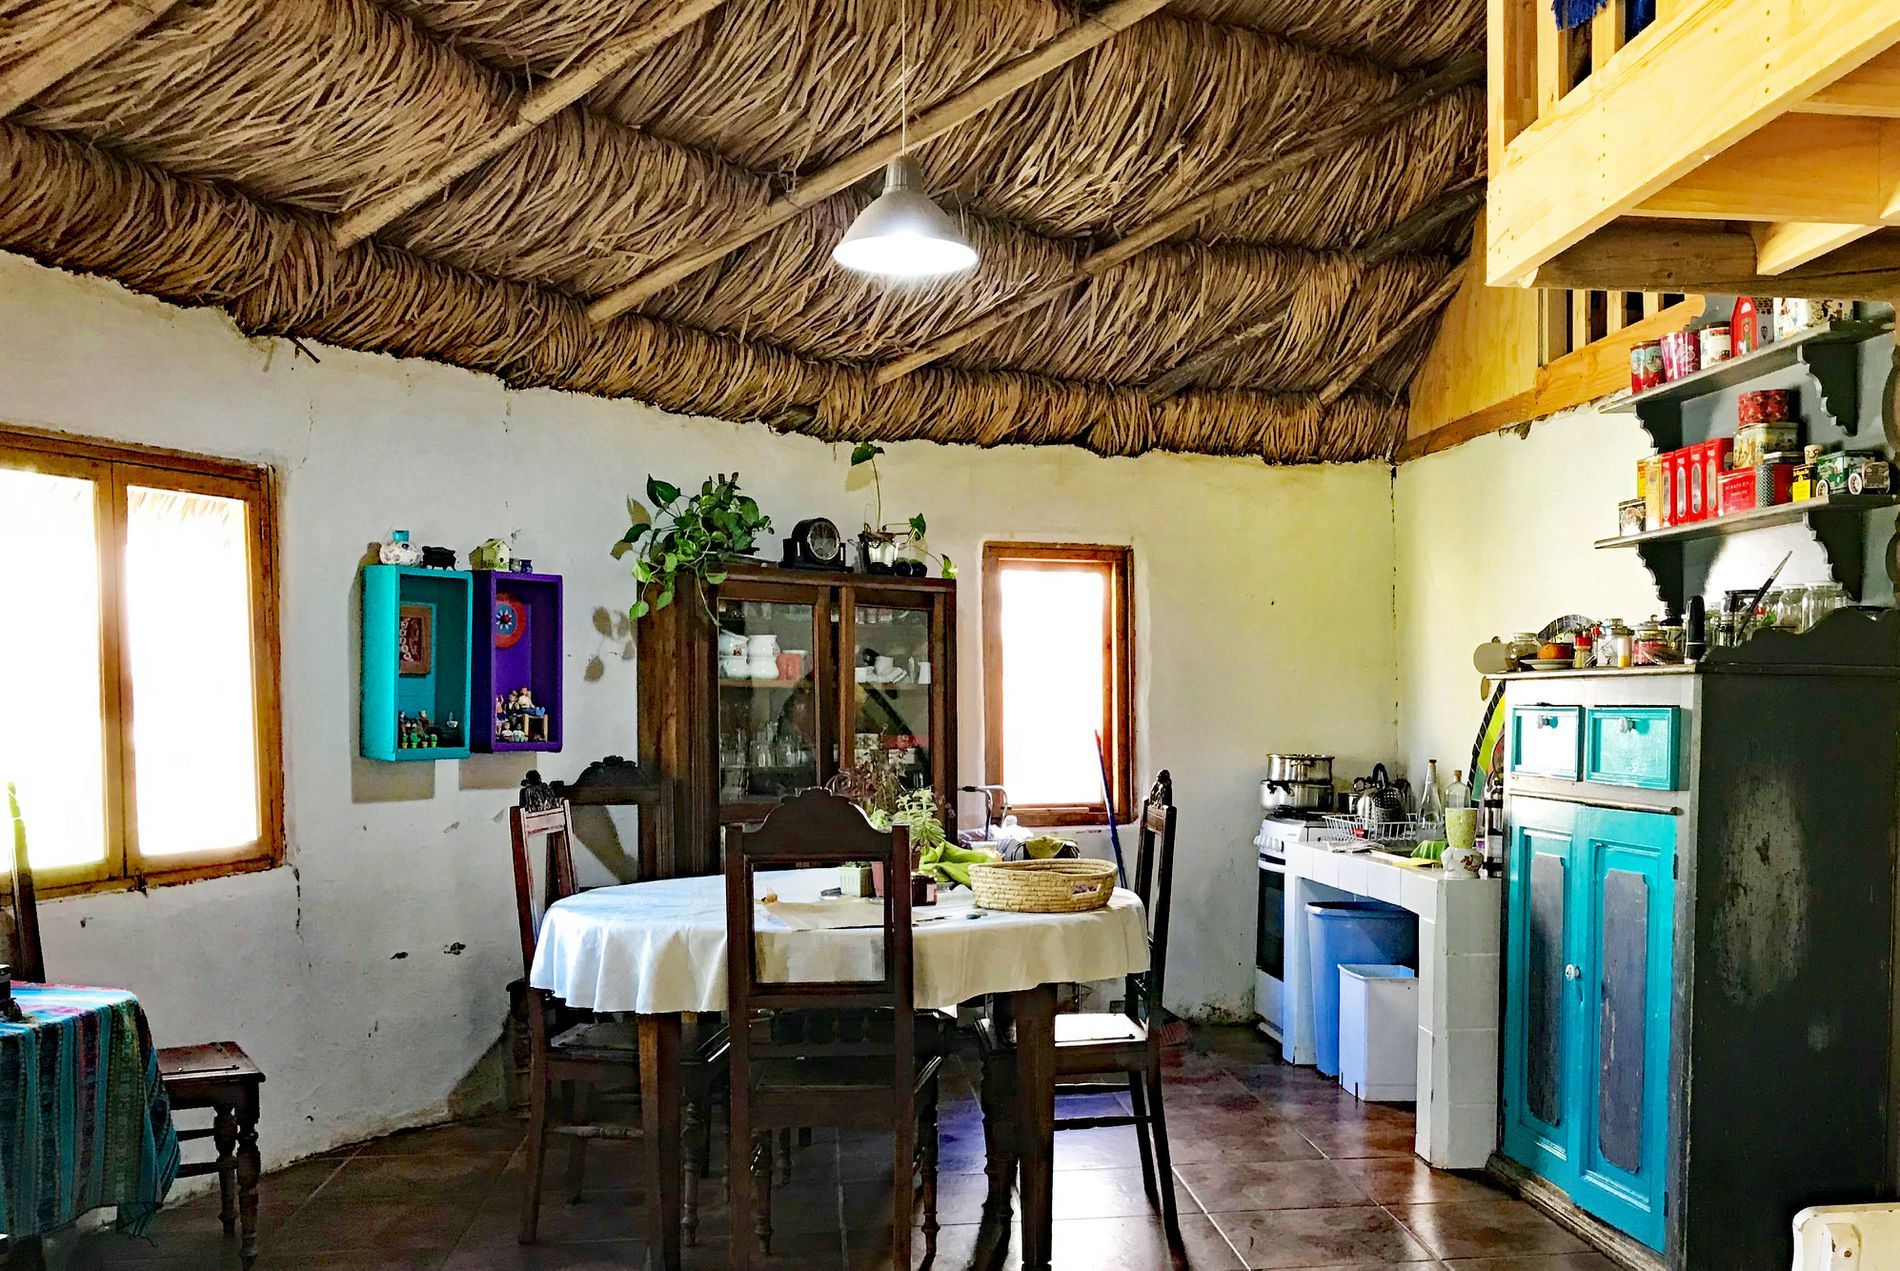
Rustic Warmth
A tiny wooden dining room and kitchen under the shade of a thatched roof and white-colored walls. There is a table cloth-covered white-painted table in the center where wooden chairs are arranged. Wooden dishes and accessories are placed in a glass-doored cabinet, and colored wall shelves painted with blue and purple hues present an image of radiance of beauty. The backdrop kitchen space includes a compact stove, a black turquoise cabinet, and open shelves with kitchenware, spices, and jars. Sunlight enters through the little windows, filling the room with warmth and invitation.
Wide-angle shot, slightly tilted perspective. This view allows for a full appreciation of the kitchen and dining area, highlighting the details and textures that define the space.
Labels: Architecture, Building, Dining Room, Dining Table, Furniture, Indoors, Room, Table, Interior Design, Plant, Wood, Desk, Chair, Cup, Kitchen, Housing, Floor, Home Decor, Cabinet, Stove, Shelf, Window, Straw roof, Wooden loft, Boxes, Toys, Bin, Pots, Kitchen sink, Broom, Wall, Basket
Camera: Apple iPhone 7 Plus
Lens: iPhone 7 Plus back dual camera 3.99mm f/1.8
Aperture: F1.8
Exposure: 1/17 sec
ISO: 40
Focal length: 4.0 mm